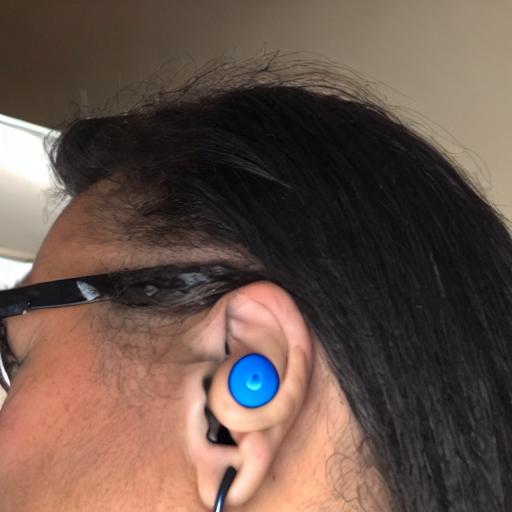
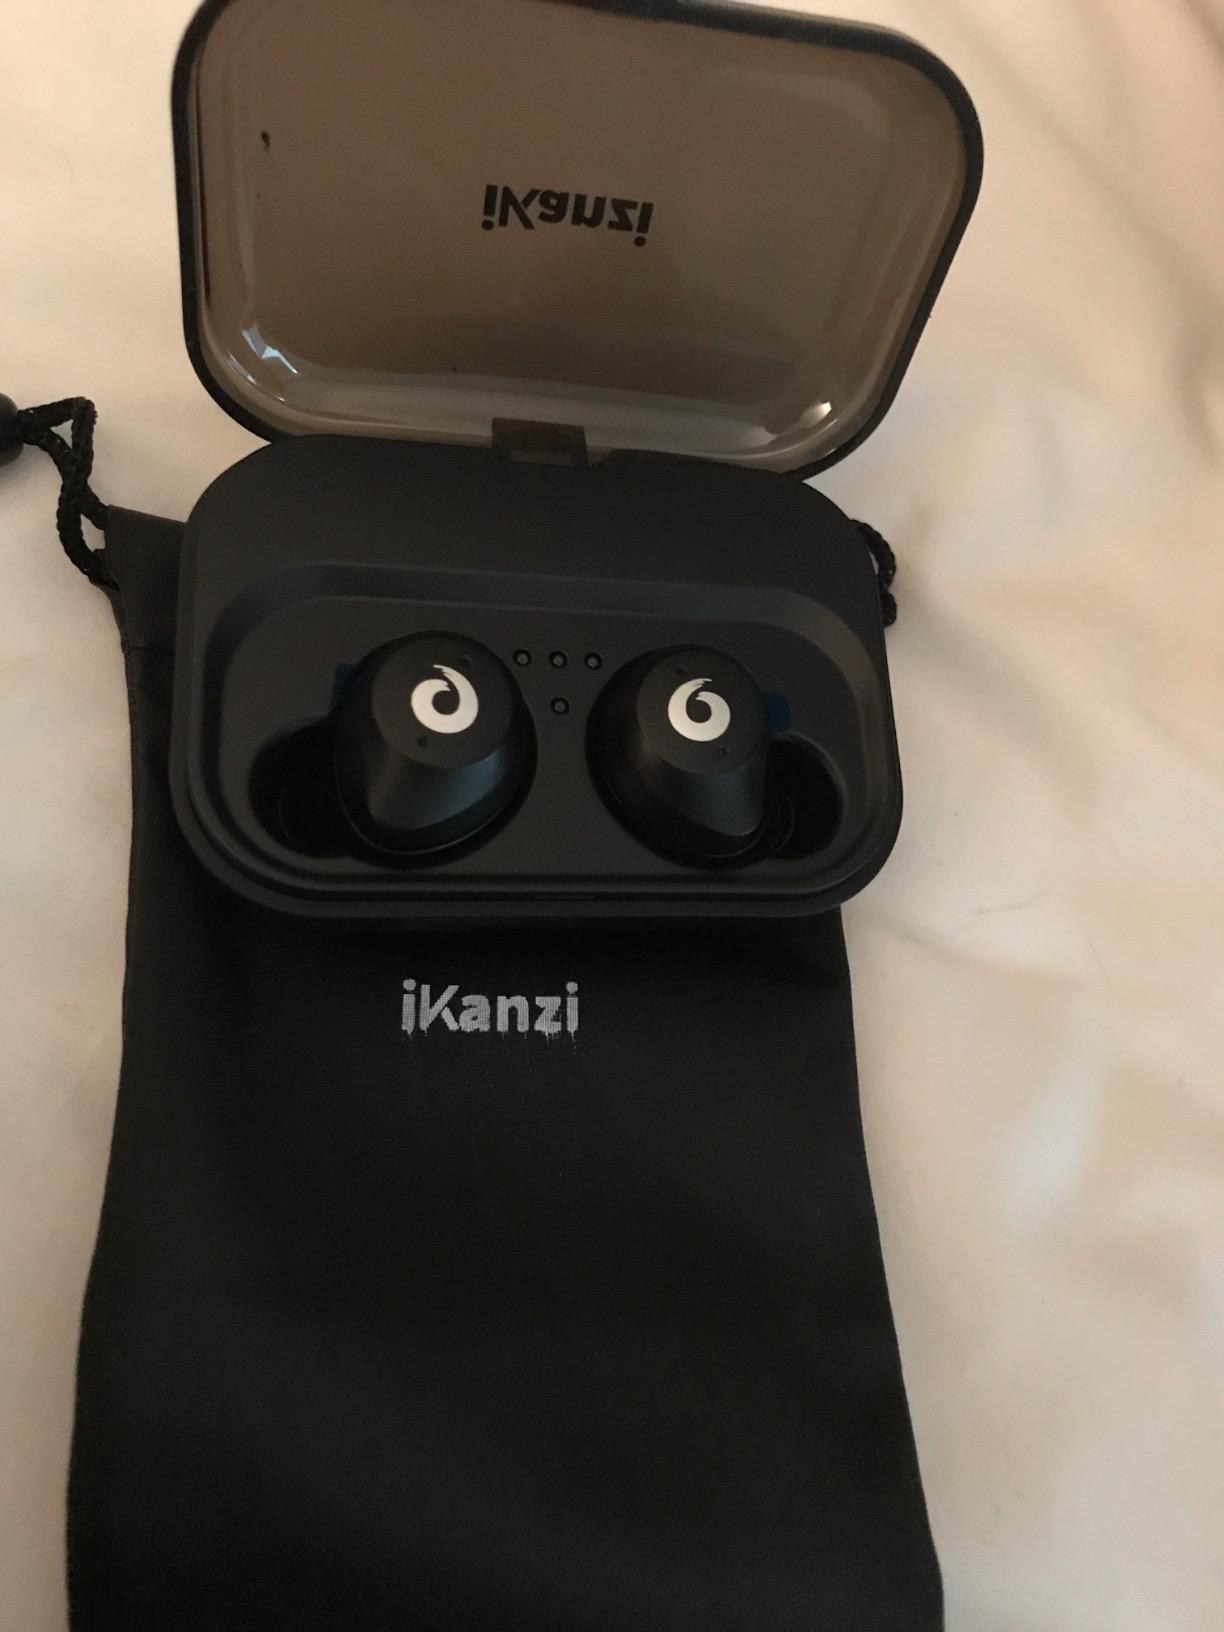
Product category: earbuds
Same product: no